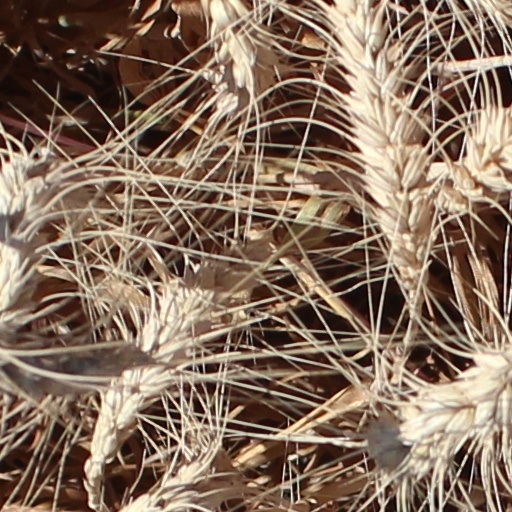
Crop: wheat